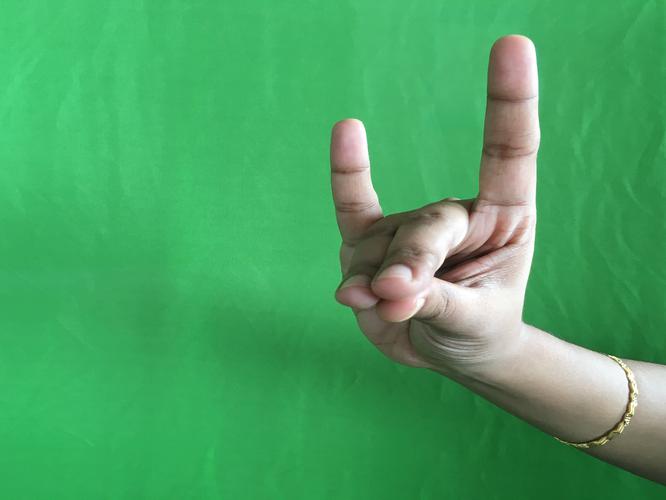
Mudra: Simhamukham
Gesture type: single_hand